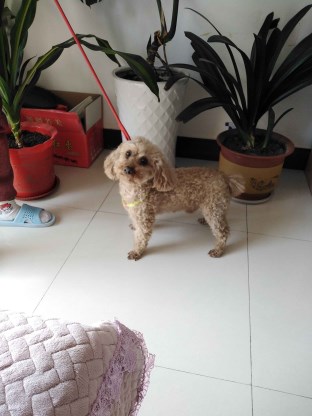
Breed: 7449-n000128-teddy